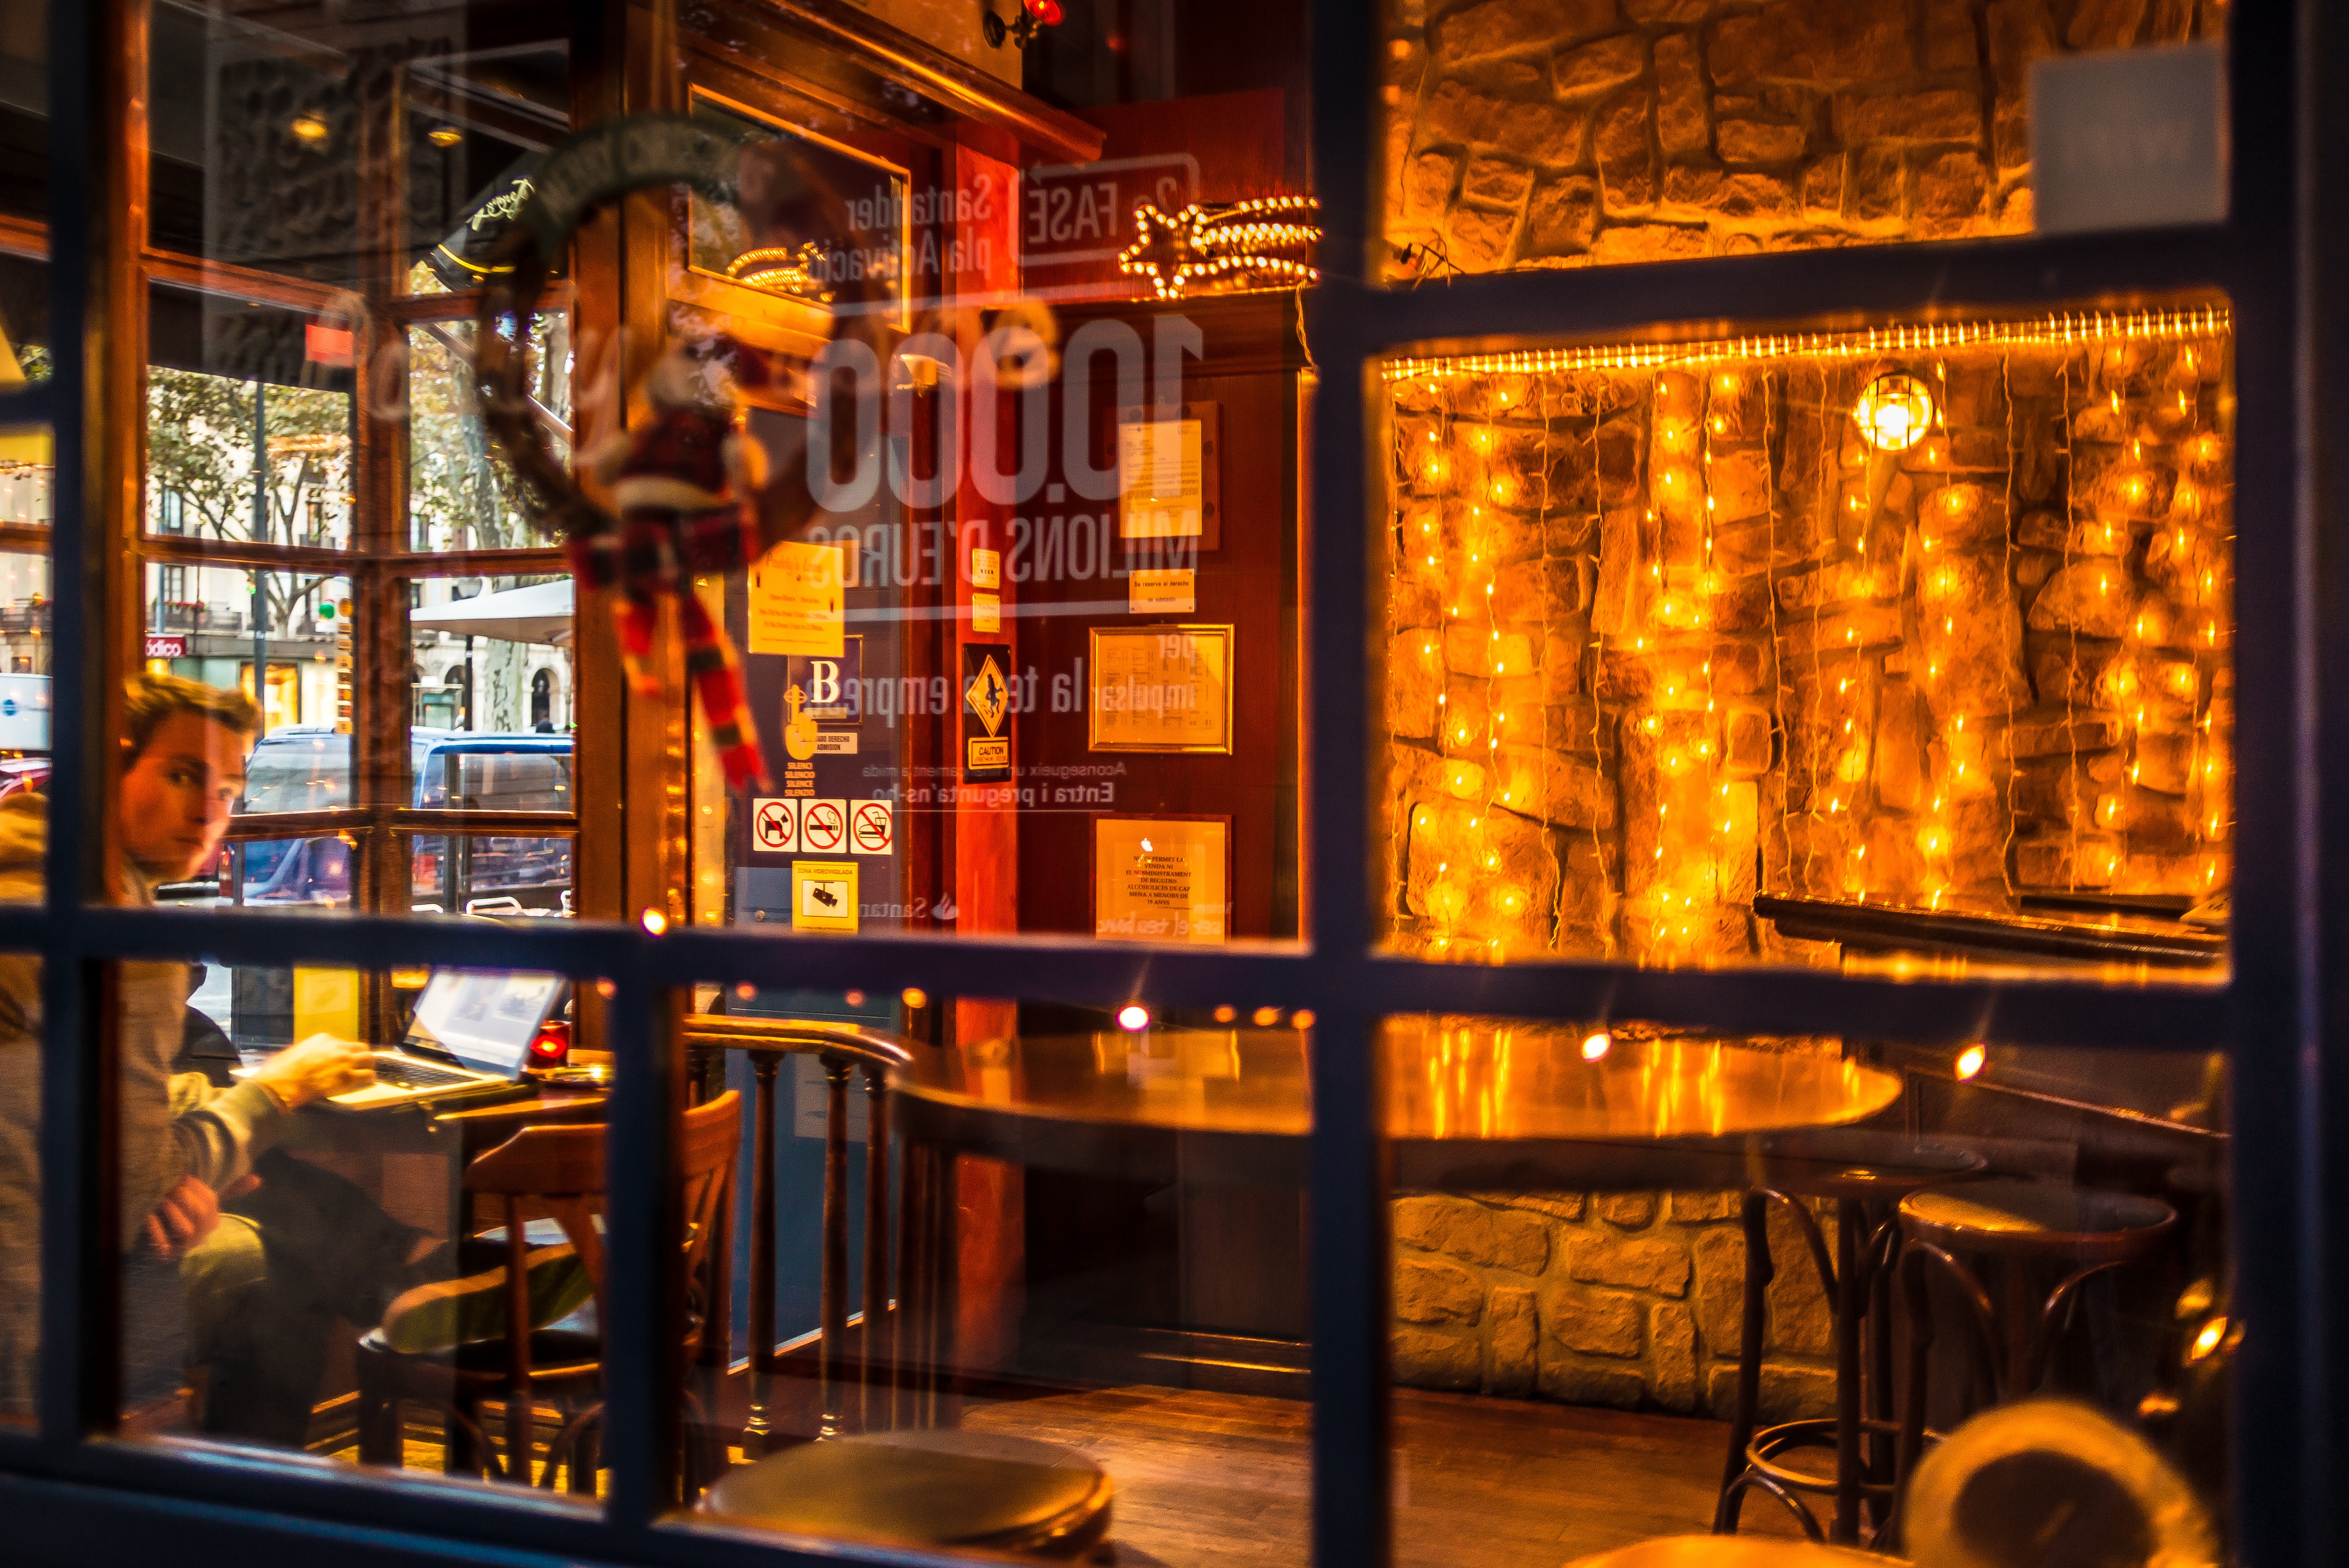
cafe, window, building, restaurant, bar, indoor, cosy, interior design